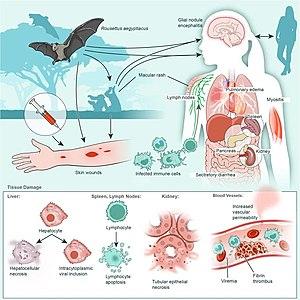
Le virus Marburg est un virus endémique dans plusieurs pays d'Afrique. Il est nommé d'après Marbourg, la ville allemande où il est apparu en Europe. Il appartient à la famille des Filoviridae. Cette famille de virus est responsable d'infections virales parmi les plus pathogènes chez l'homme. Bien qu'assez proche du virus Ebola, il est réputé moins létal que ce dernier. Il représente néanmoins un danger biologique suffisamment élevé pour ne pouvoir être manipulé que dans un laboratoire P4 ou BSL-4. Les premiers foyers connus sont apparus en Afrique de l'Est, avant deux épidémies importantes en 2000 en République démocratique du Congo et en 2005 en Angola.